Totality and Infinity

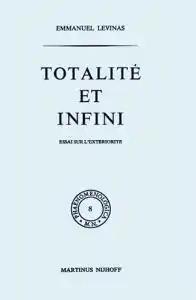
Cover of the French edition

Totality and Infinity: An Essay on Exteriority is a 1961 book about ethics by the philosopher Emmanuel Levinas. Highly influenced by phenomenology, it is considered one of Levinas's most important works.